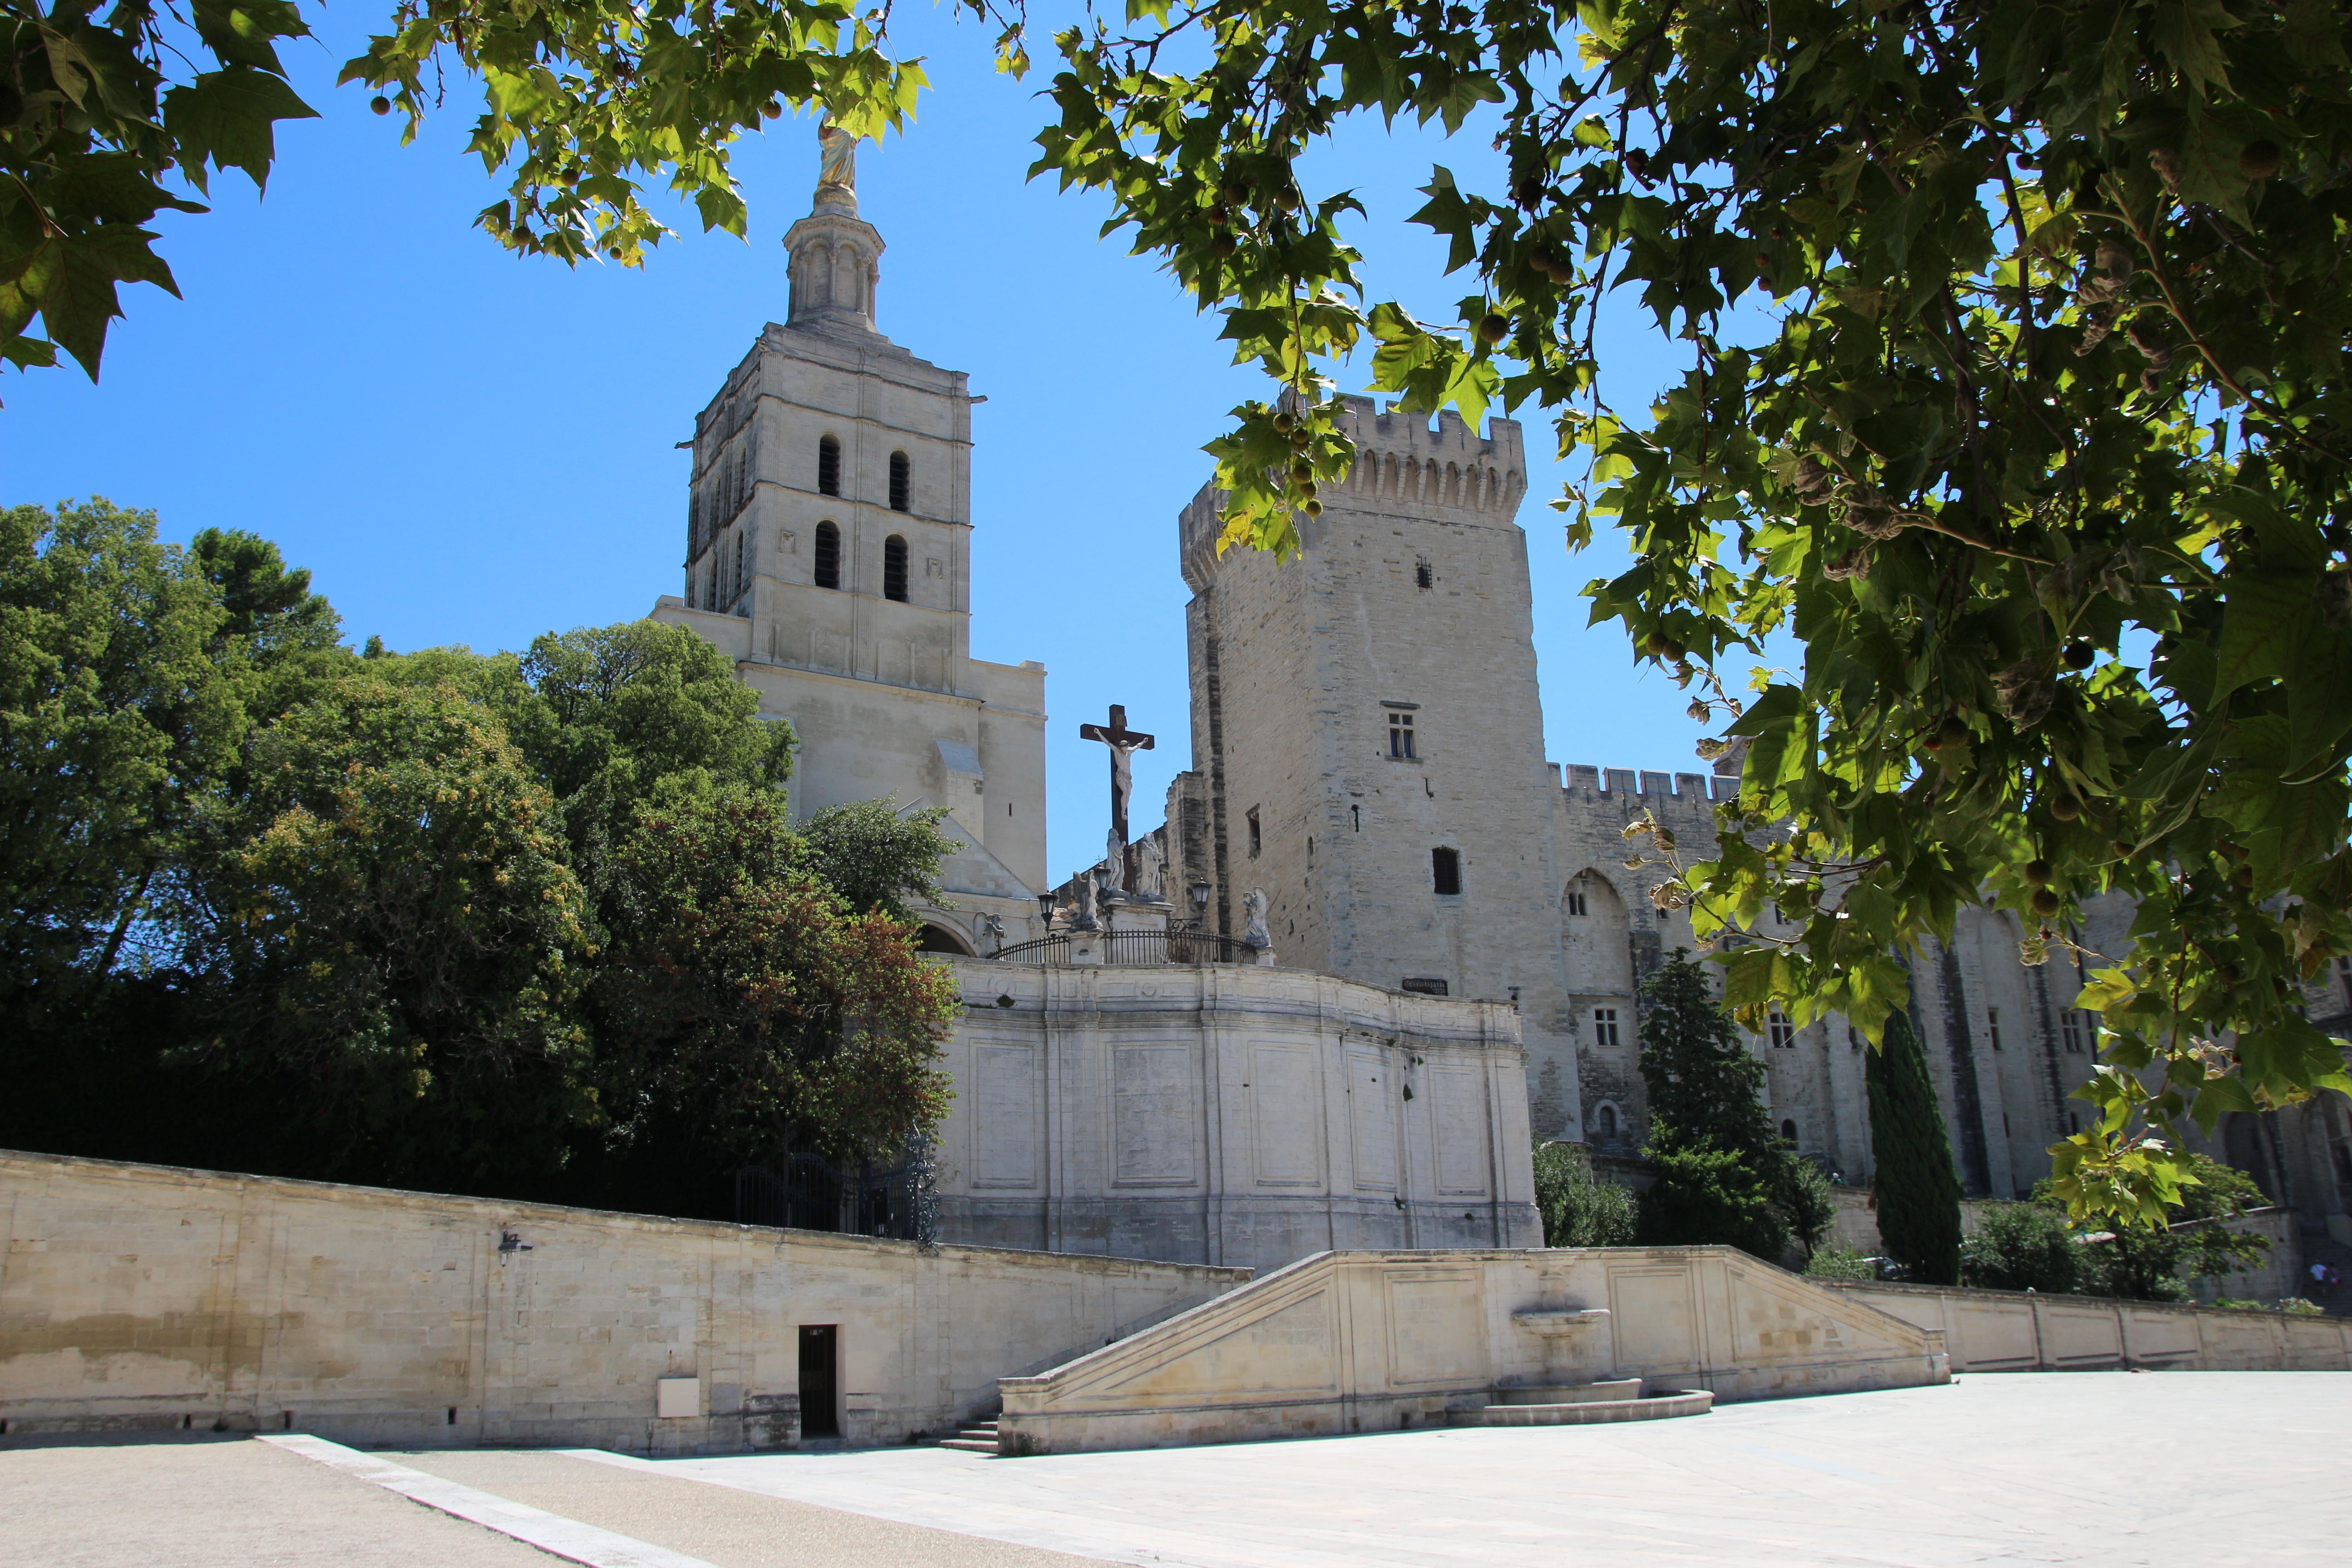
architecture, building, chateau, france, landmark, church, chapel, place of worship, places of interest, pope, tourist attraction, estate, avignon, imposing, south of france, palais des papes